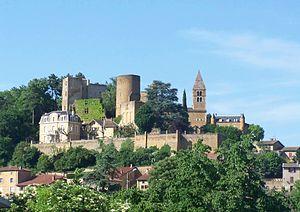
Le Village de Châtillon d'Azergues (Rhône, France)
Châtillon est une commune française située dans le département du Rhône, en région Auvergne-Rhône-Alpes.